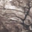
Label: forest